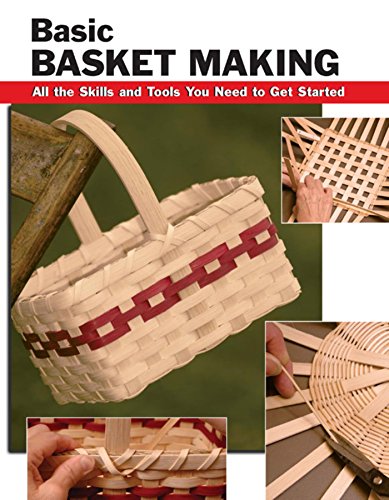
Basic Basket Making: All the Skills and Tools You Need to Get Started (How To Basics)
Category: Buy a Kindle
From the Publisher Hidden spiral binding so book will lay flat. 640 color photos. About the Author Linda Franz is a writer and reporter in Carlisle, Pennsylvania. Debra Hammond has been weaving baskets since 1990. She has run basketry workshops for the North Carolina Basketmakers Association and teaches basket making out of her studio in East Earl, Pennsylvania. Alan Wycheck is a concrete specialist and former partner in The SO Factory, a concrete design company. He is also an award-winning photographer and lives in central Pennsylvania.
Features: Step-by-step instructions complete with detailed color photographs. Includes a chapter on dyeing reed at home. 4 basic basket projects for the beginning weaver.